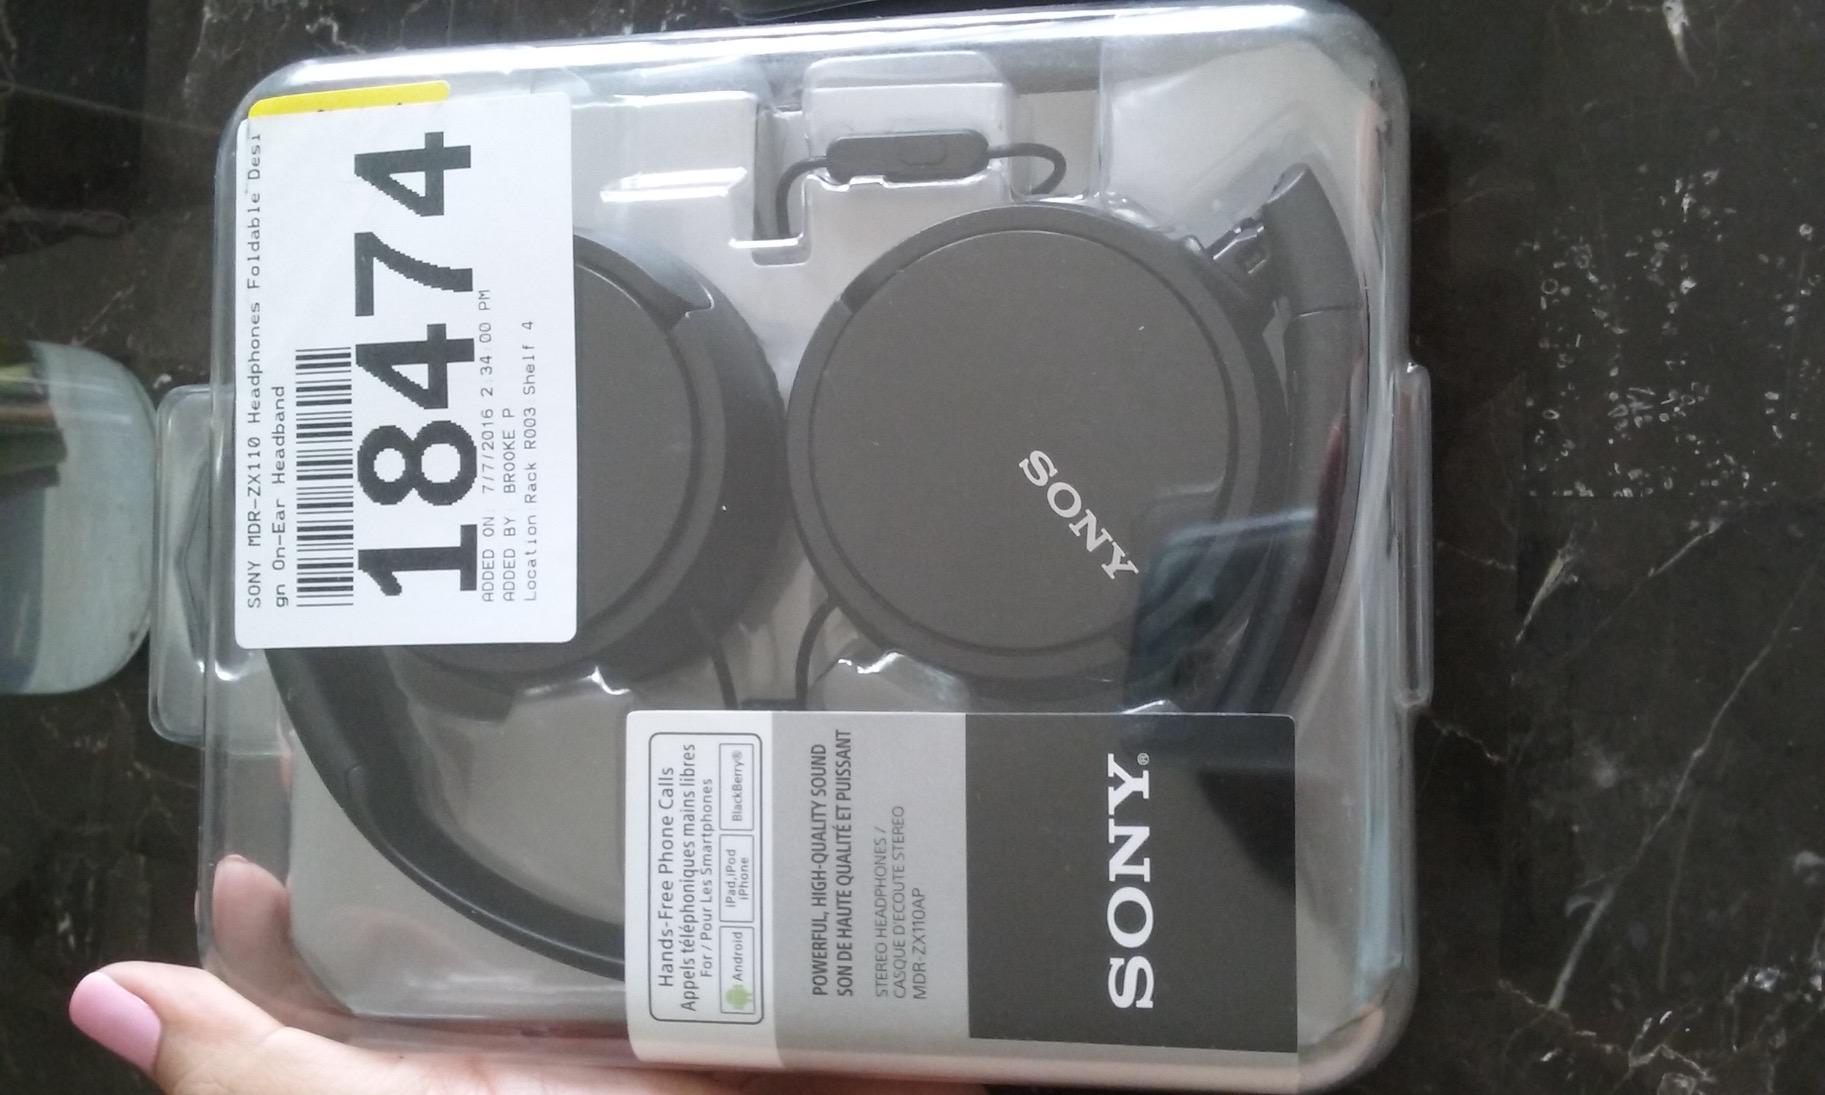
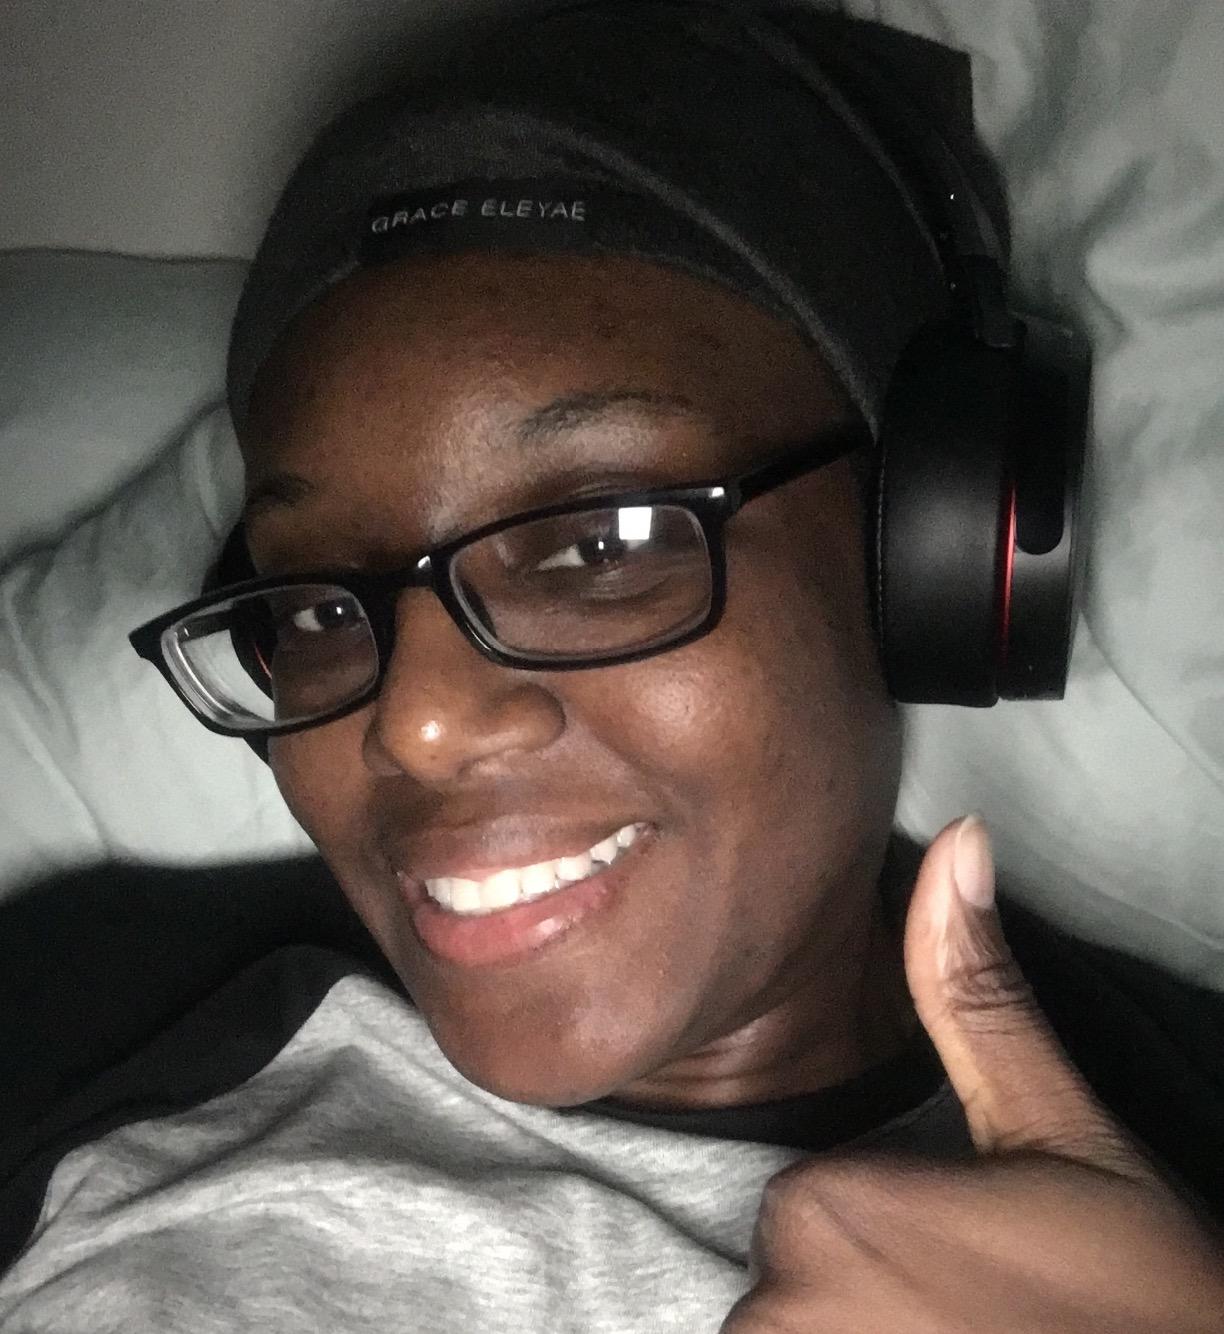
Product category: headphones
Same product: no